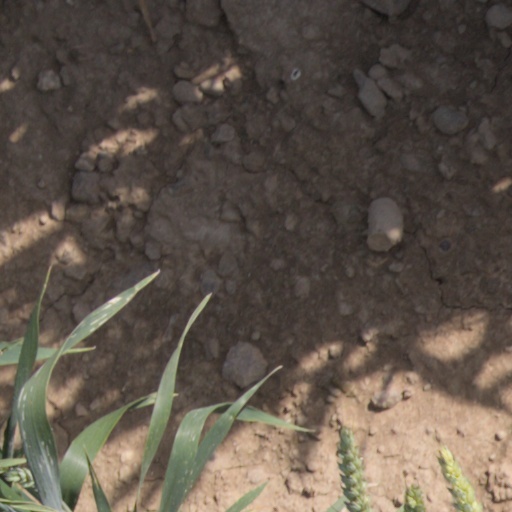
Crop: wheat